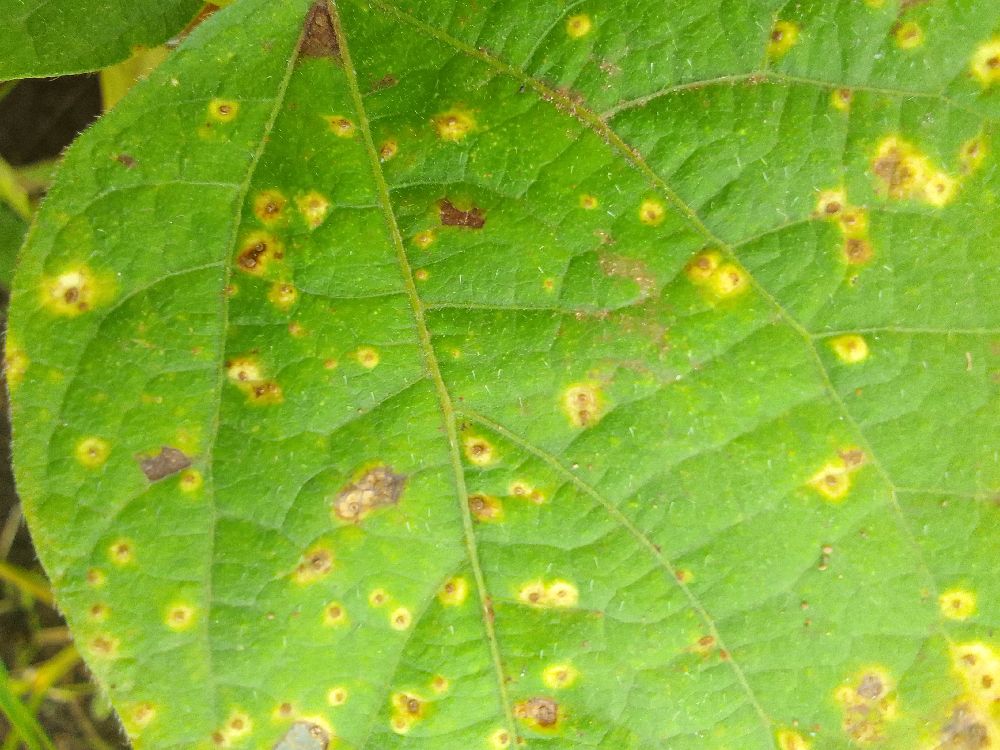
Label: rust